Borosilicate glass

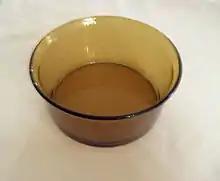
Arc Holdings bakeware

Cookware is another common usage for borosilicate glass, including bakeware. It is used for some measuring cups, featuring screen printed markings providing graduated measurements. Borosilicate glass is sometimes used for high-quality beverage glassware, particularly in pieces designed for hot drinks. Items made of borosilicate glass can be thin yet durable, or thicker for extra strength, and are microwave- and dishwasher-safe.